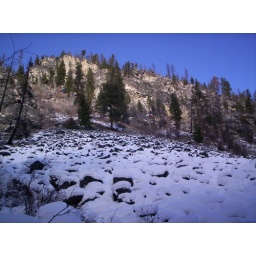
A snow-covered rock field along a trail in the Bitteroot where a couple of us from Chi Alpha went camping.